Frotey-lès-Vesoul

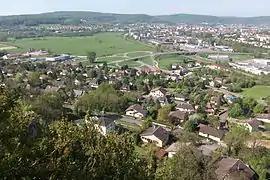
A general view of Frotey-lès-Vesoul

Frotey-lès-Vesoul (literally "Frotey near Vesoul") is a commune in the Haute-Saône department in the region of Bourgogne-Franche-Comté in eastern France.